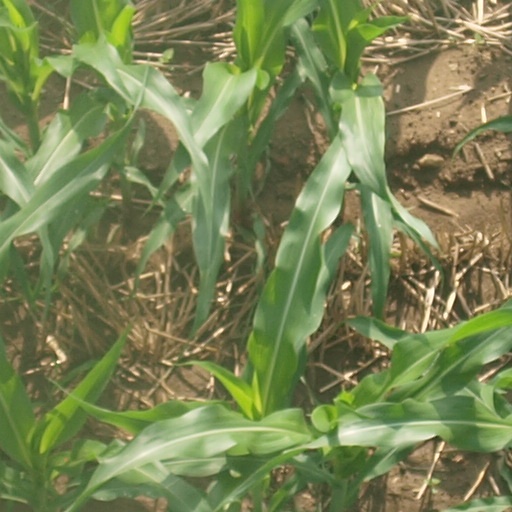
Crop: maize; corn